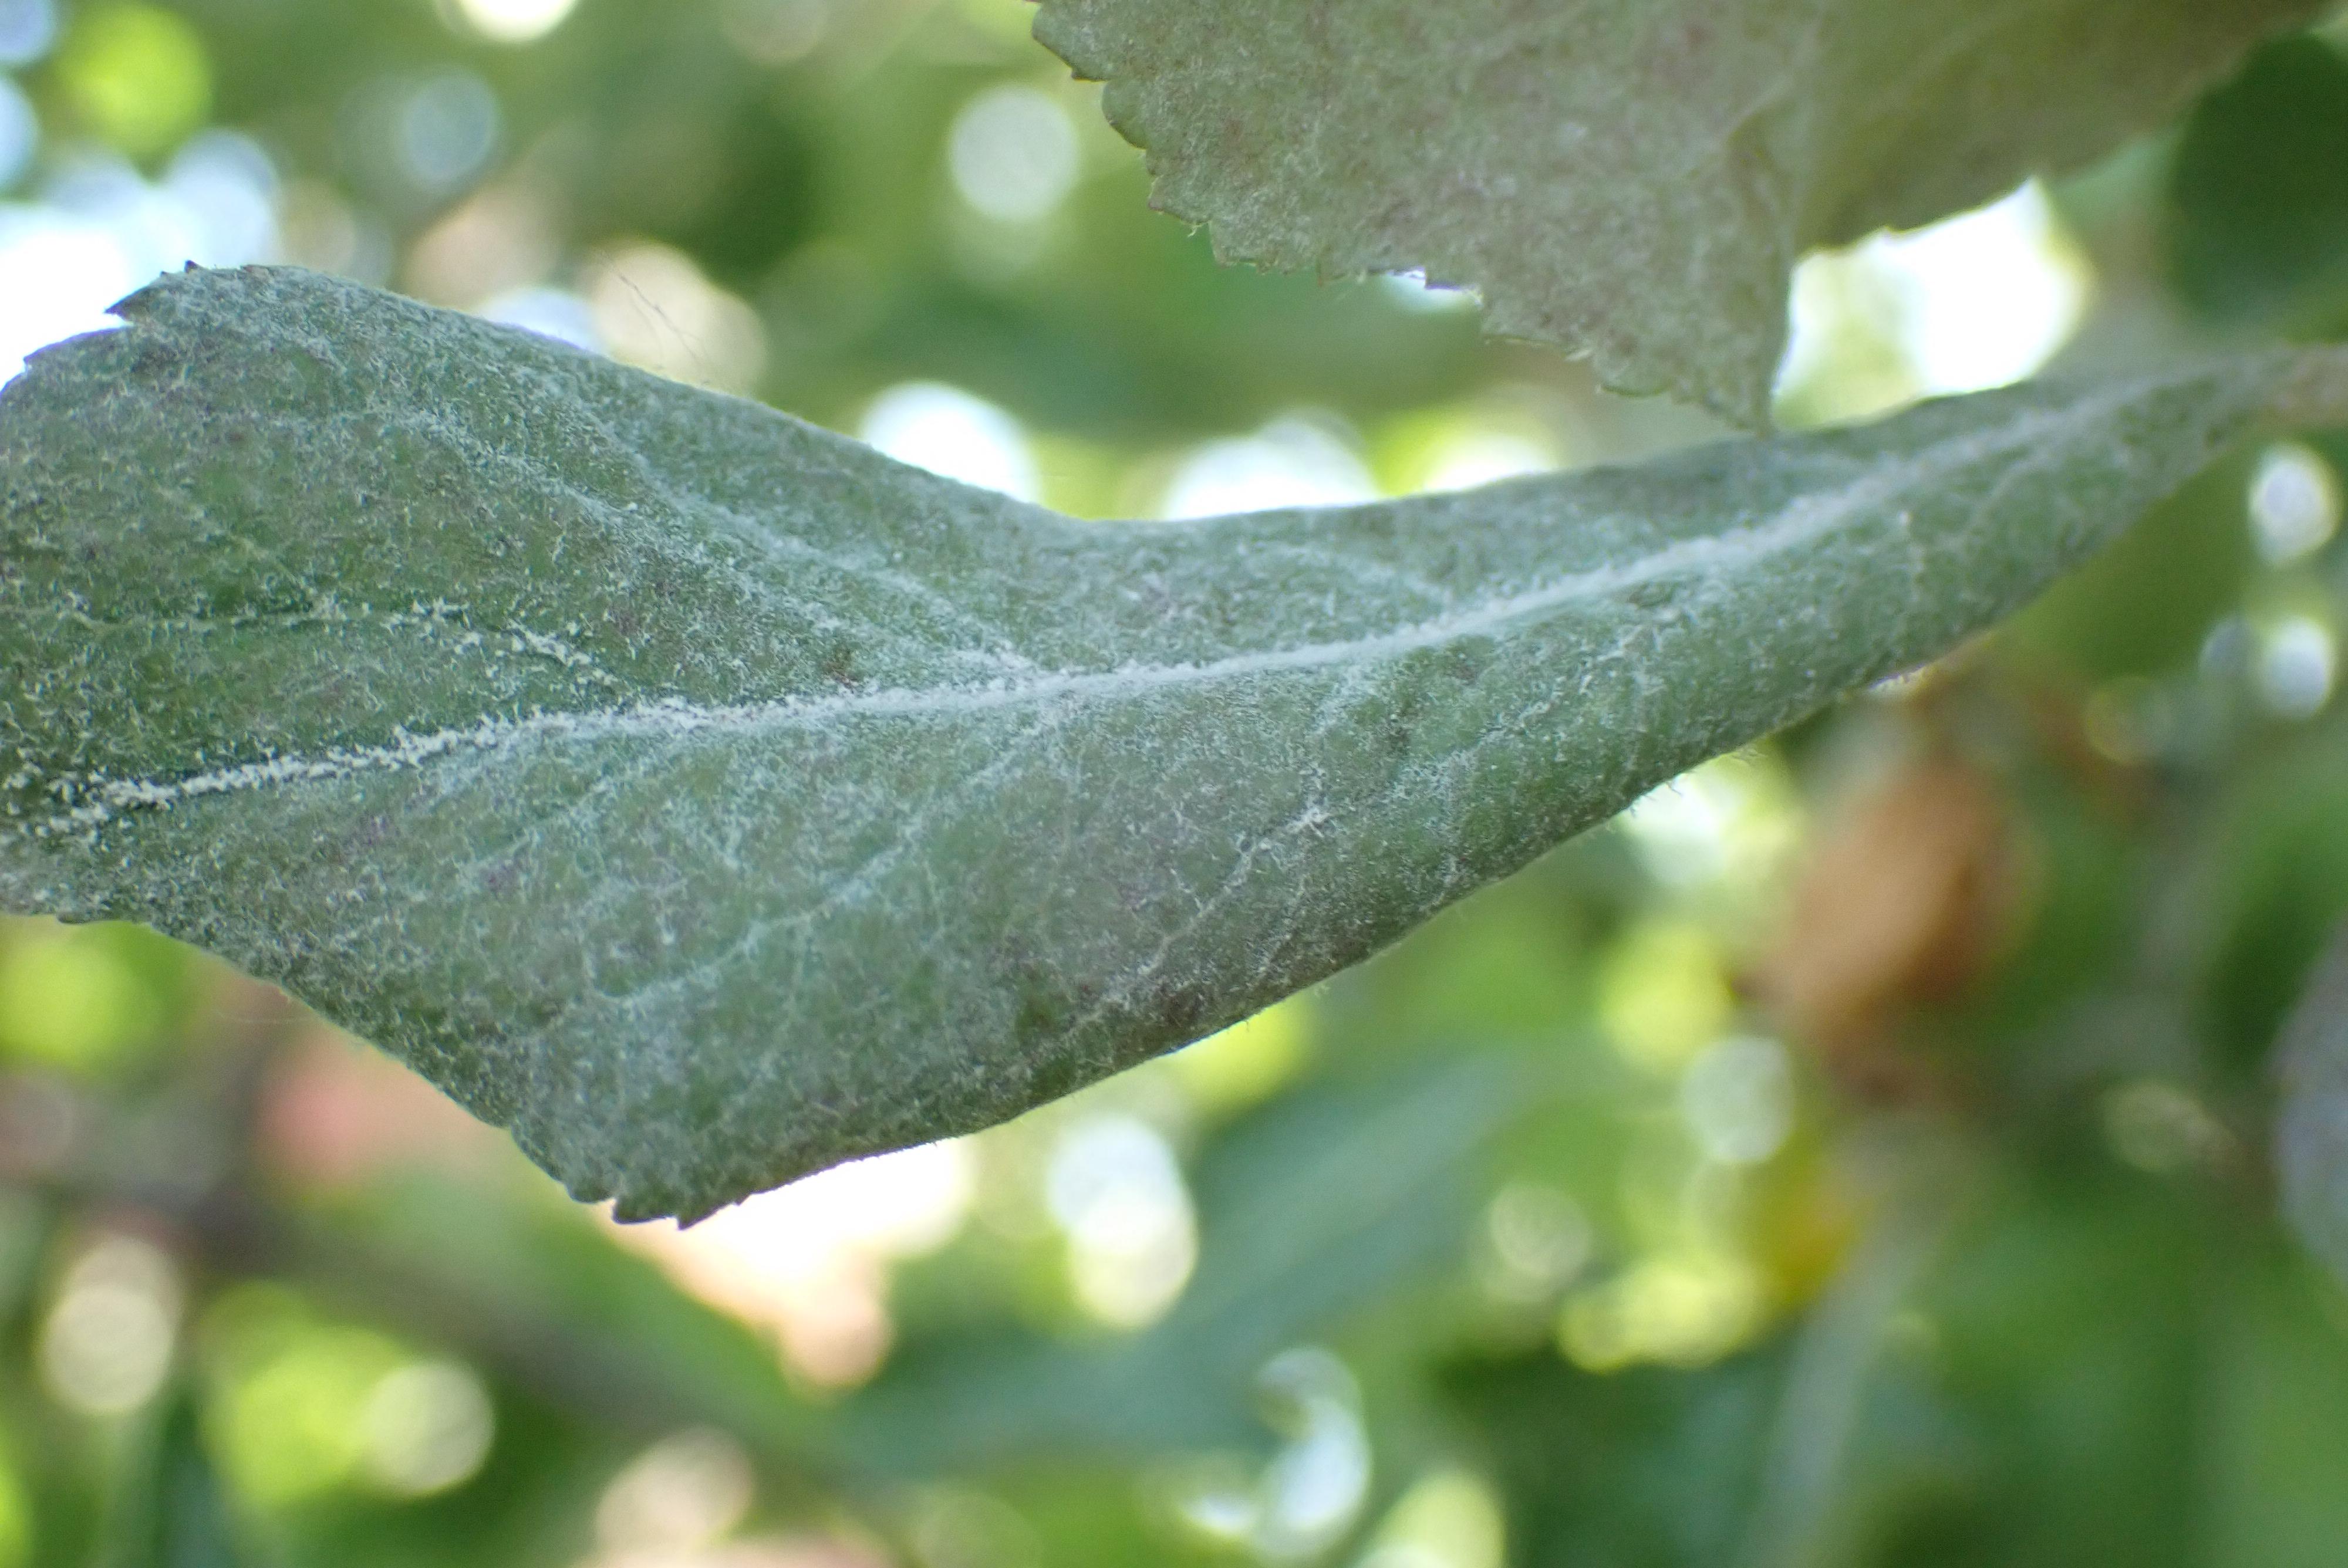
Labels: powdery_mildew